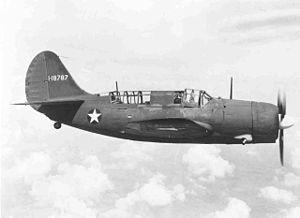
Le Curtiss SB2C Helldiver surnommé « The beast » par ses équipages est un avion militaire de la Seconde Guerre mondiale.